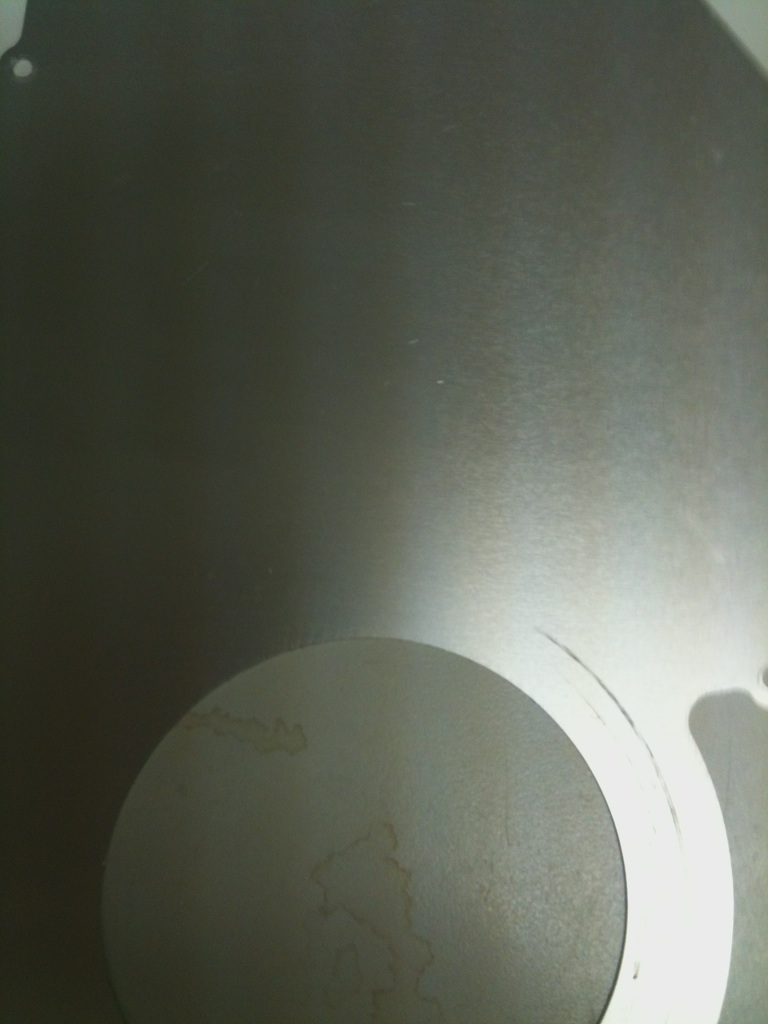Question: What does this say on this object? What is the writing on the object? Thank you.
Answer: unanswerable